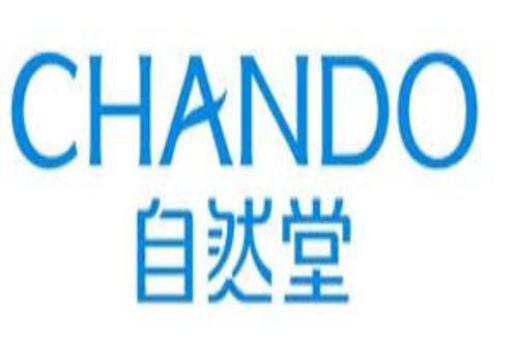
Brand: chando
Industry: Necessities